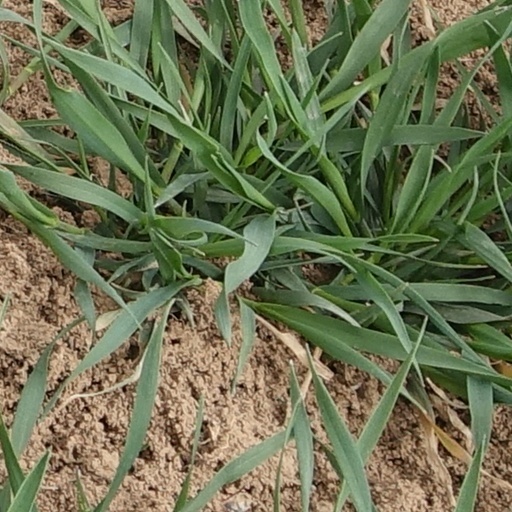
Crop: wheat